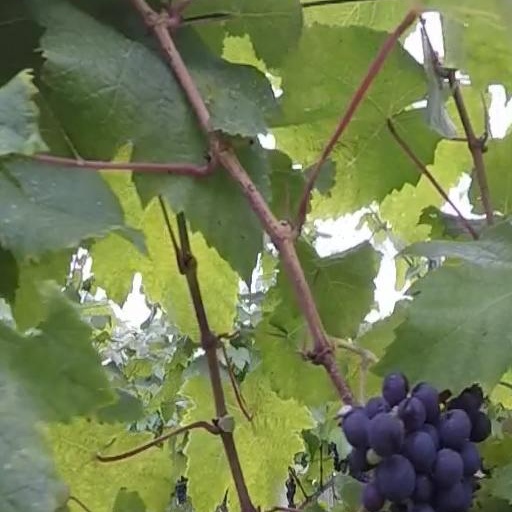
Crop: grape